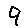
Label: 9